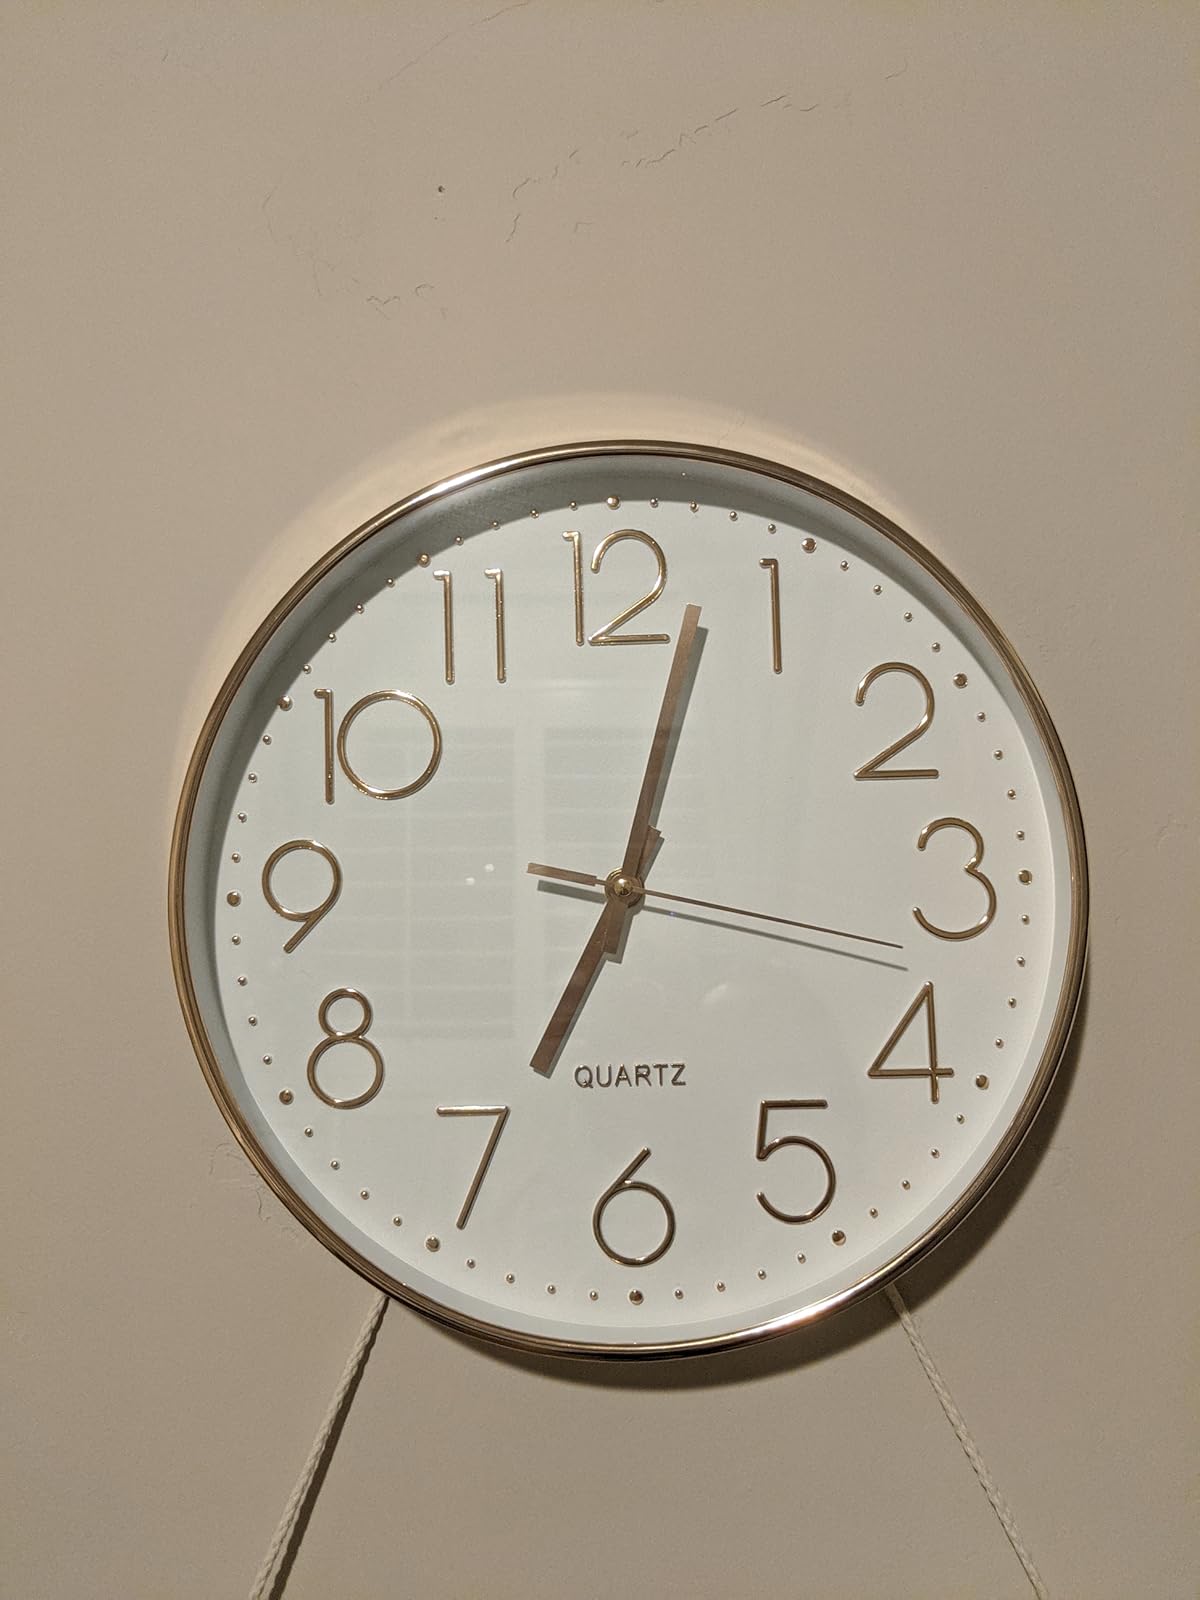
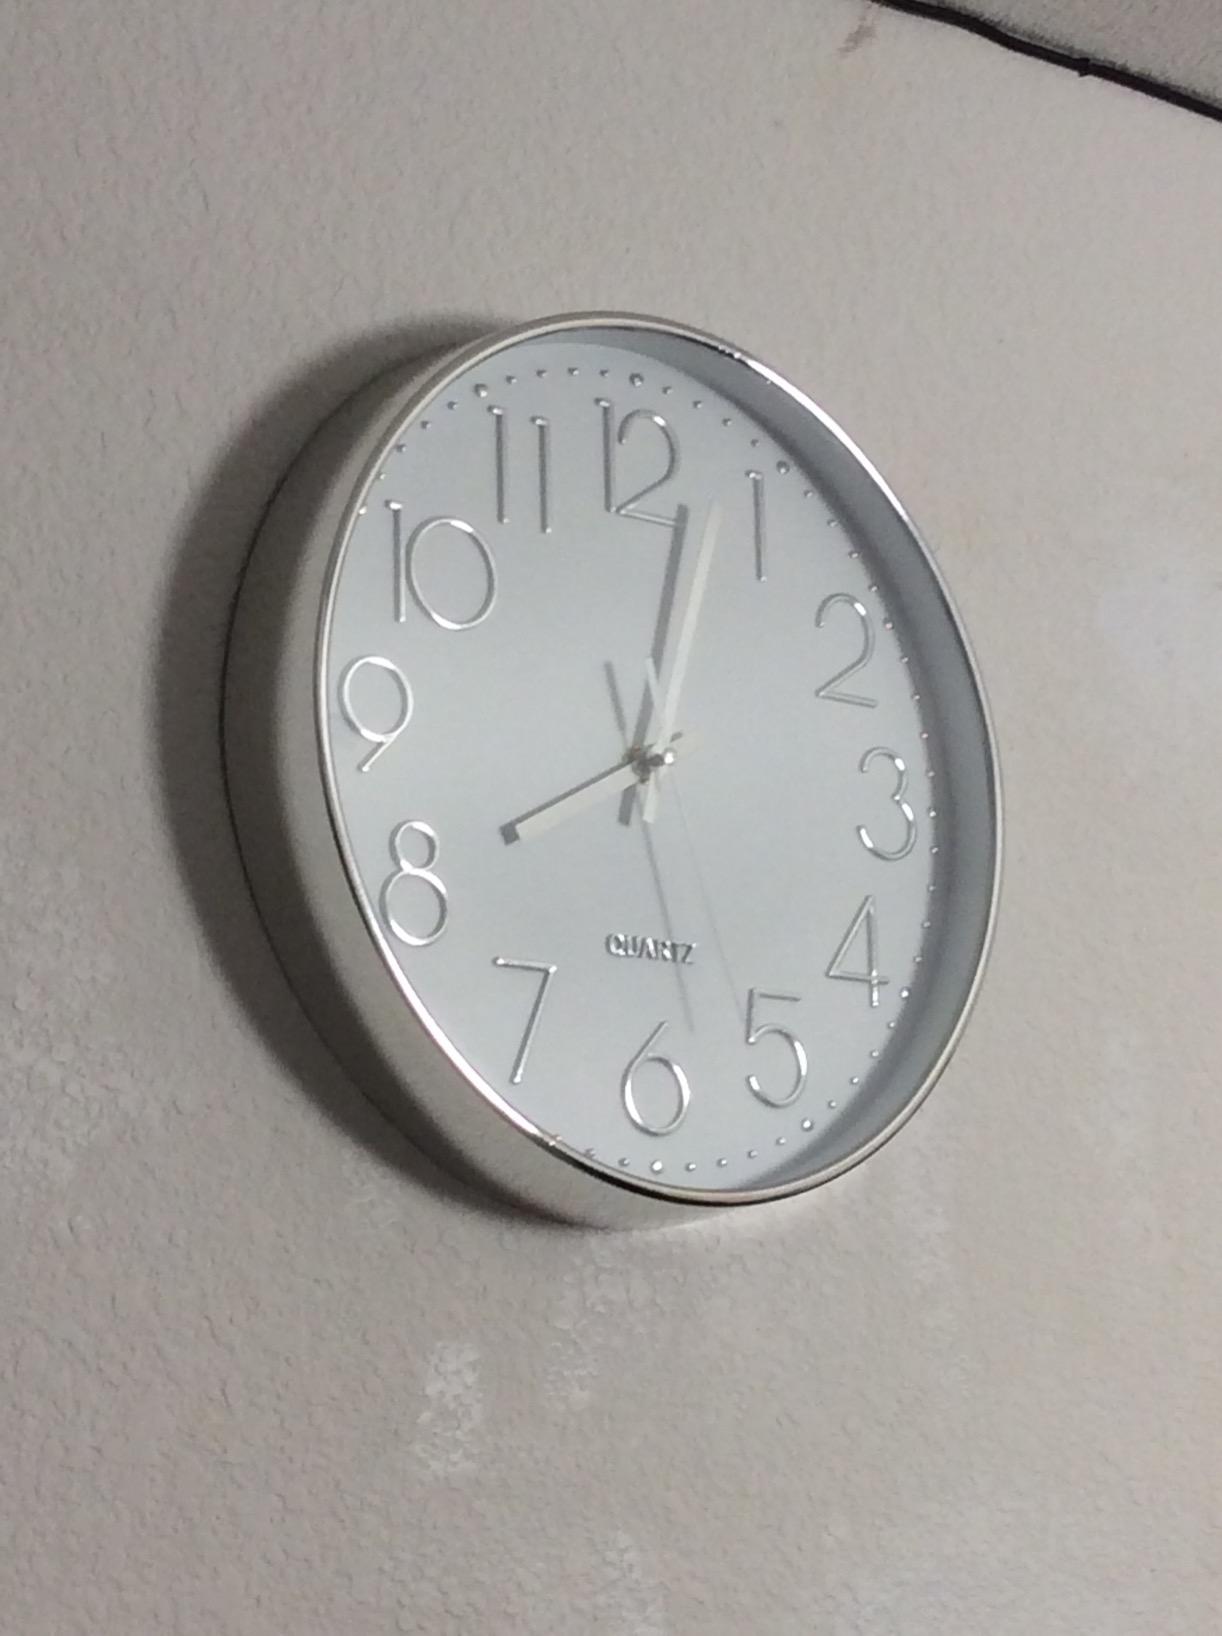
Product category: clock
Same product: no